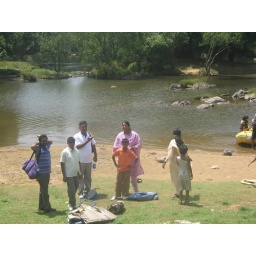
On the other side of the river is the elephant ride, all of them enjoyed the rubber boat rafting in the river